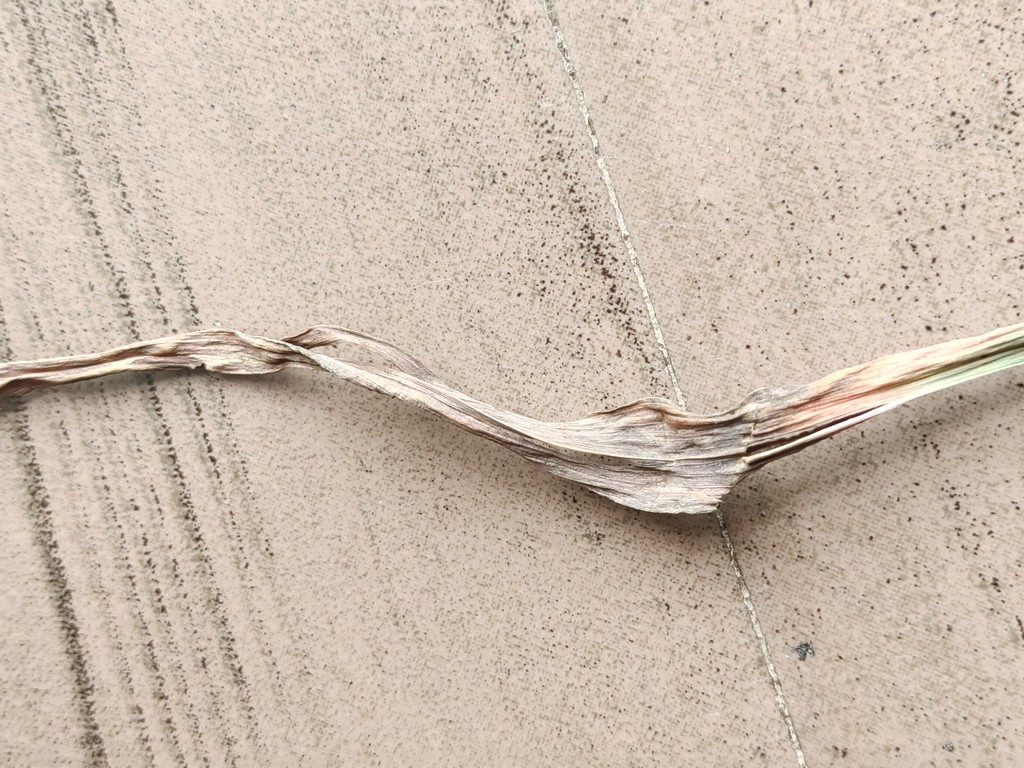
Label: Dried